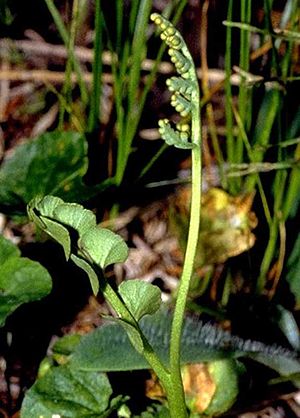
Månerude
Månerude (Botrychium sp.)
Månerude (Botrychium sp.)
Månerude er en slægt i Slangetunge-familien. Hver plante består typisk af ét enkelt, mangefliget blad.